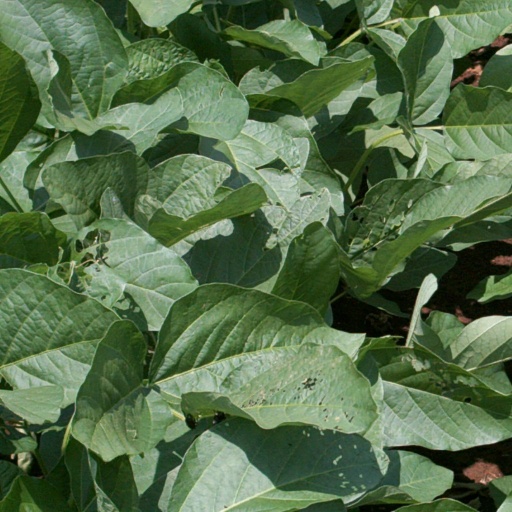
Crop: soybean